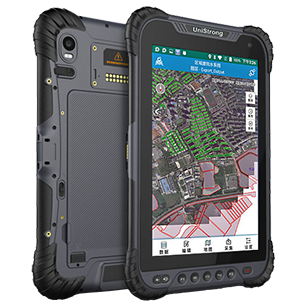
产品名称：坚固型智能平板终端-UG908高精度版
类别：北斗智能手持终端
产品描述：该产品可应用于定位、工业等领域。具备支持GNSS卫星信号接收等主要功能。具有高精度、防水密封等产品特点。